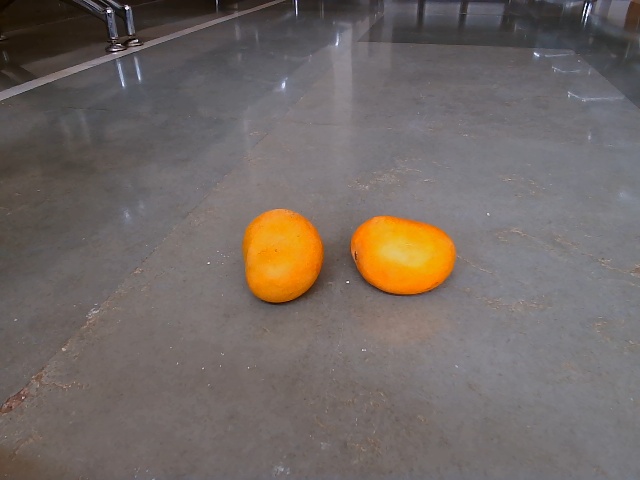
Label: Ripe_Mango